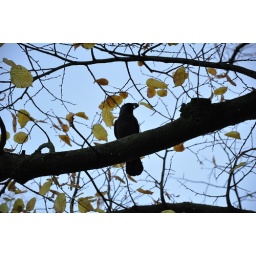
Just a little bird that i saw in the tree wen i was thaking photo's of daisy